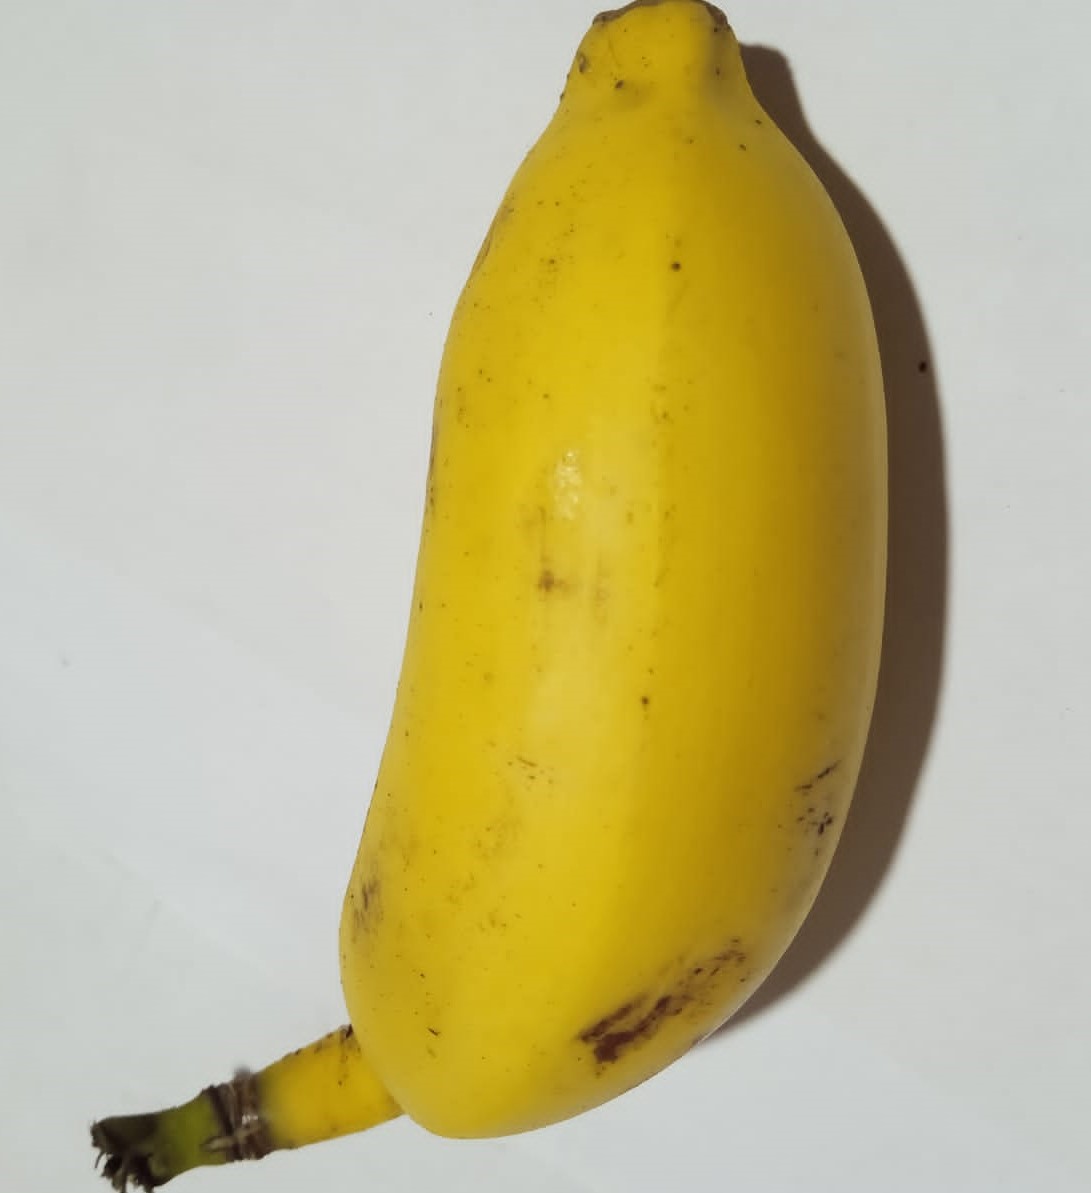
Fruit: banana
Condition: fresh